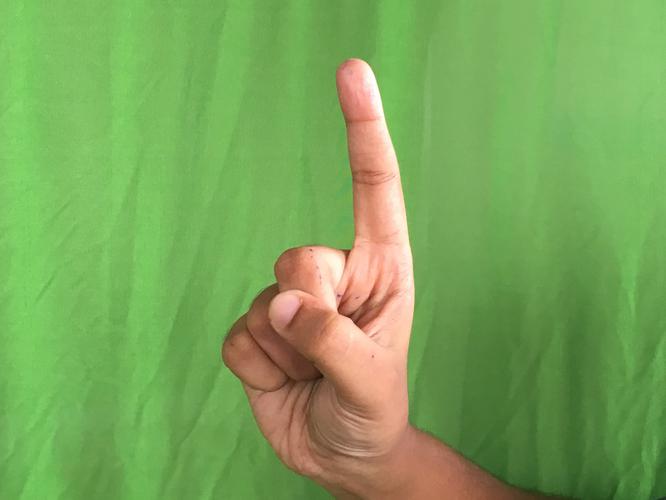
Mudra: Suchi
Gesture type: single_hand